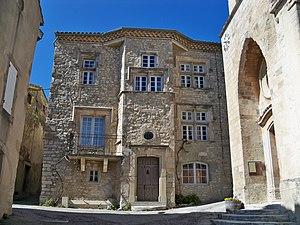
Prieuré Saint-Mayeul de Rousset les Vignes (26)
Rousset-les-vignes, ou côtes-du-rhône villages Rousset-les-Vignes, est un vin produit sur la commune de Rousset-les-Vignes, dans le département de la Drôme.
Rousset-les-Vignes est une commune française située dans le département de la Drôme en région Auvergne-Rhône-Alpes.